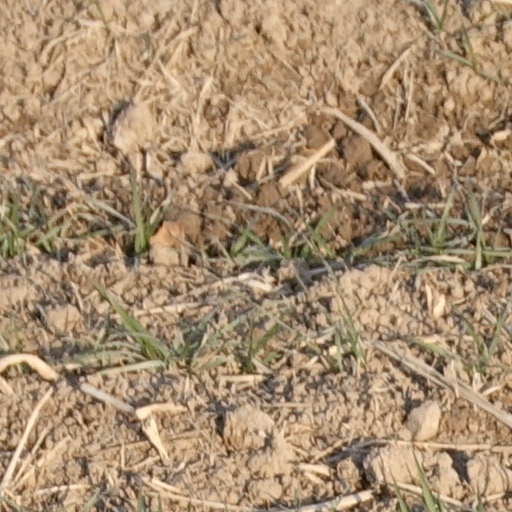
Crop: wheat